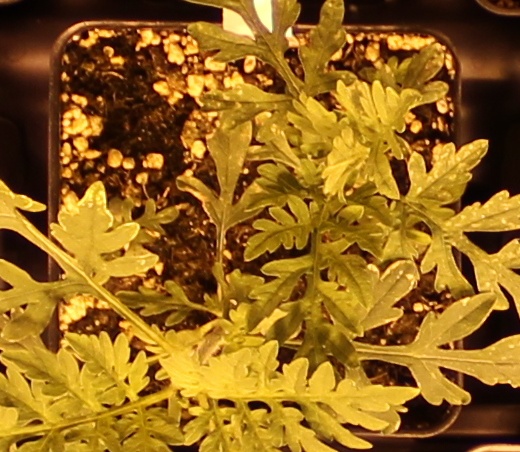
Label: Ragweed